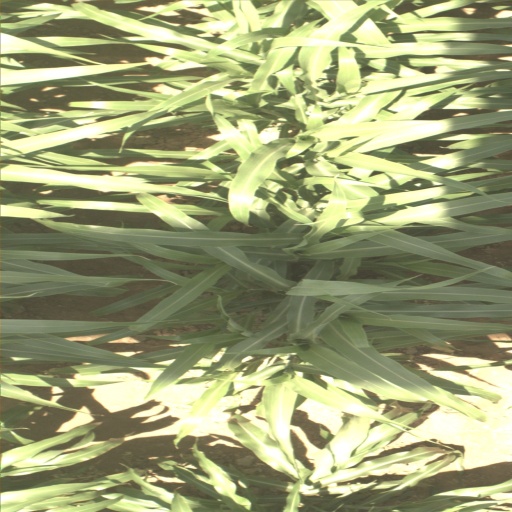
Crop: sorghum